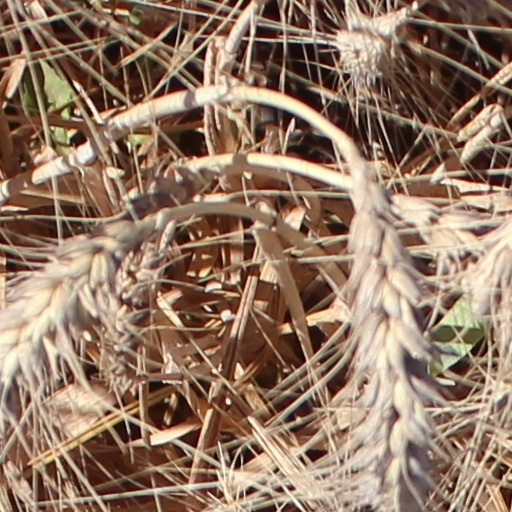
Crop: wheat